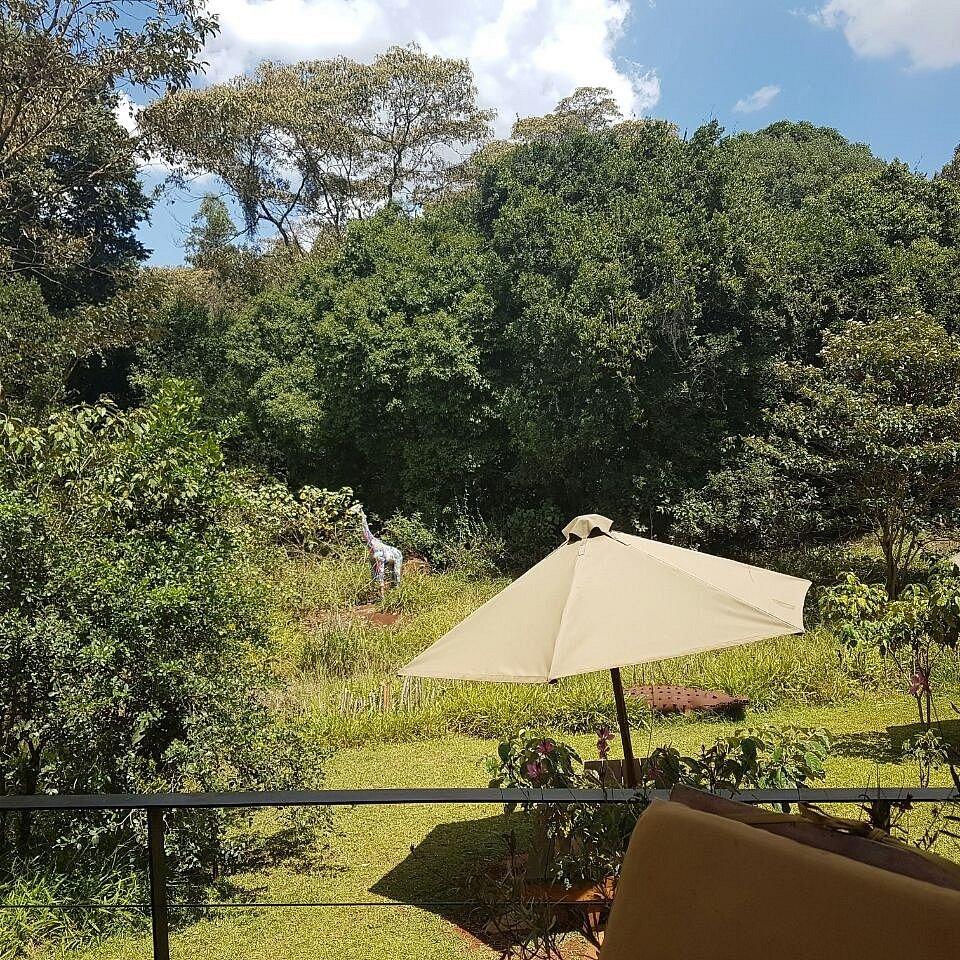
Mnyama wa porini ambaye ni Twiga, mwenye shingo na miguu mirefu, akiwa katika pori ambalo lina miti mirefu na nyasi za rangi ya kijani, pembeni kukiwa na mwamvuli unaotoa kimvuli kizuri, ambacho hutumiwa na watalii kwa ajili ya mapumnziko.